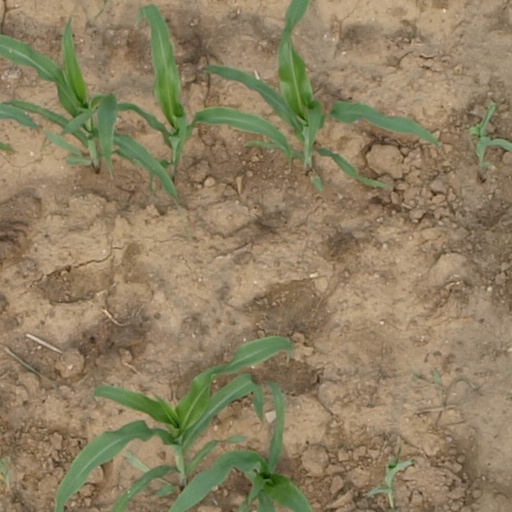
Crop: maize; corn